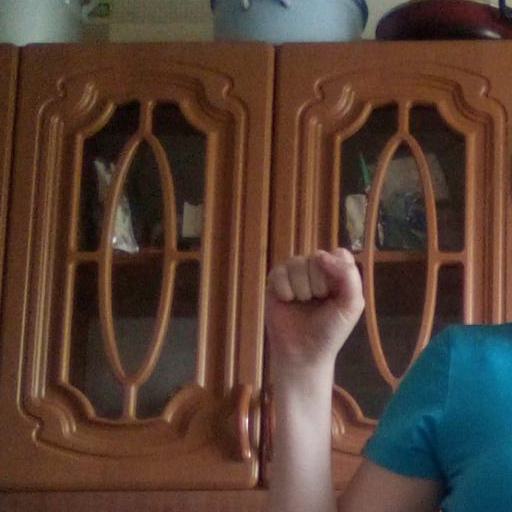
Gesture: fist